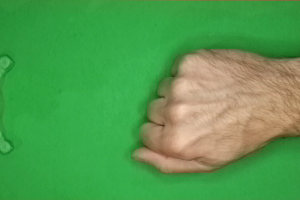
Label: rock